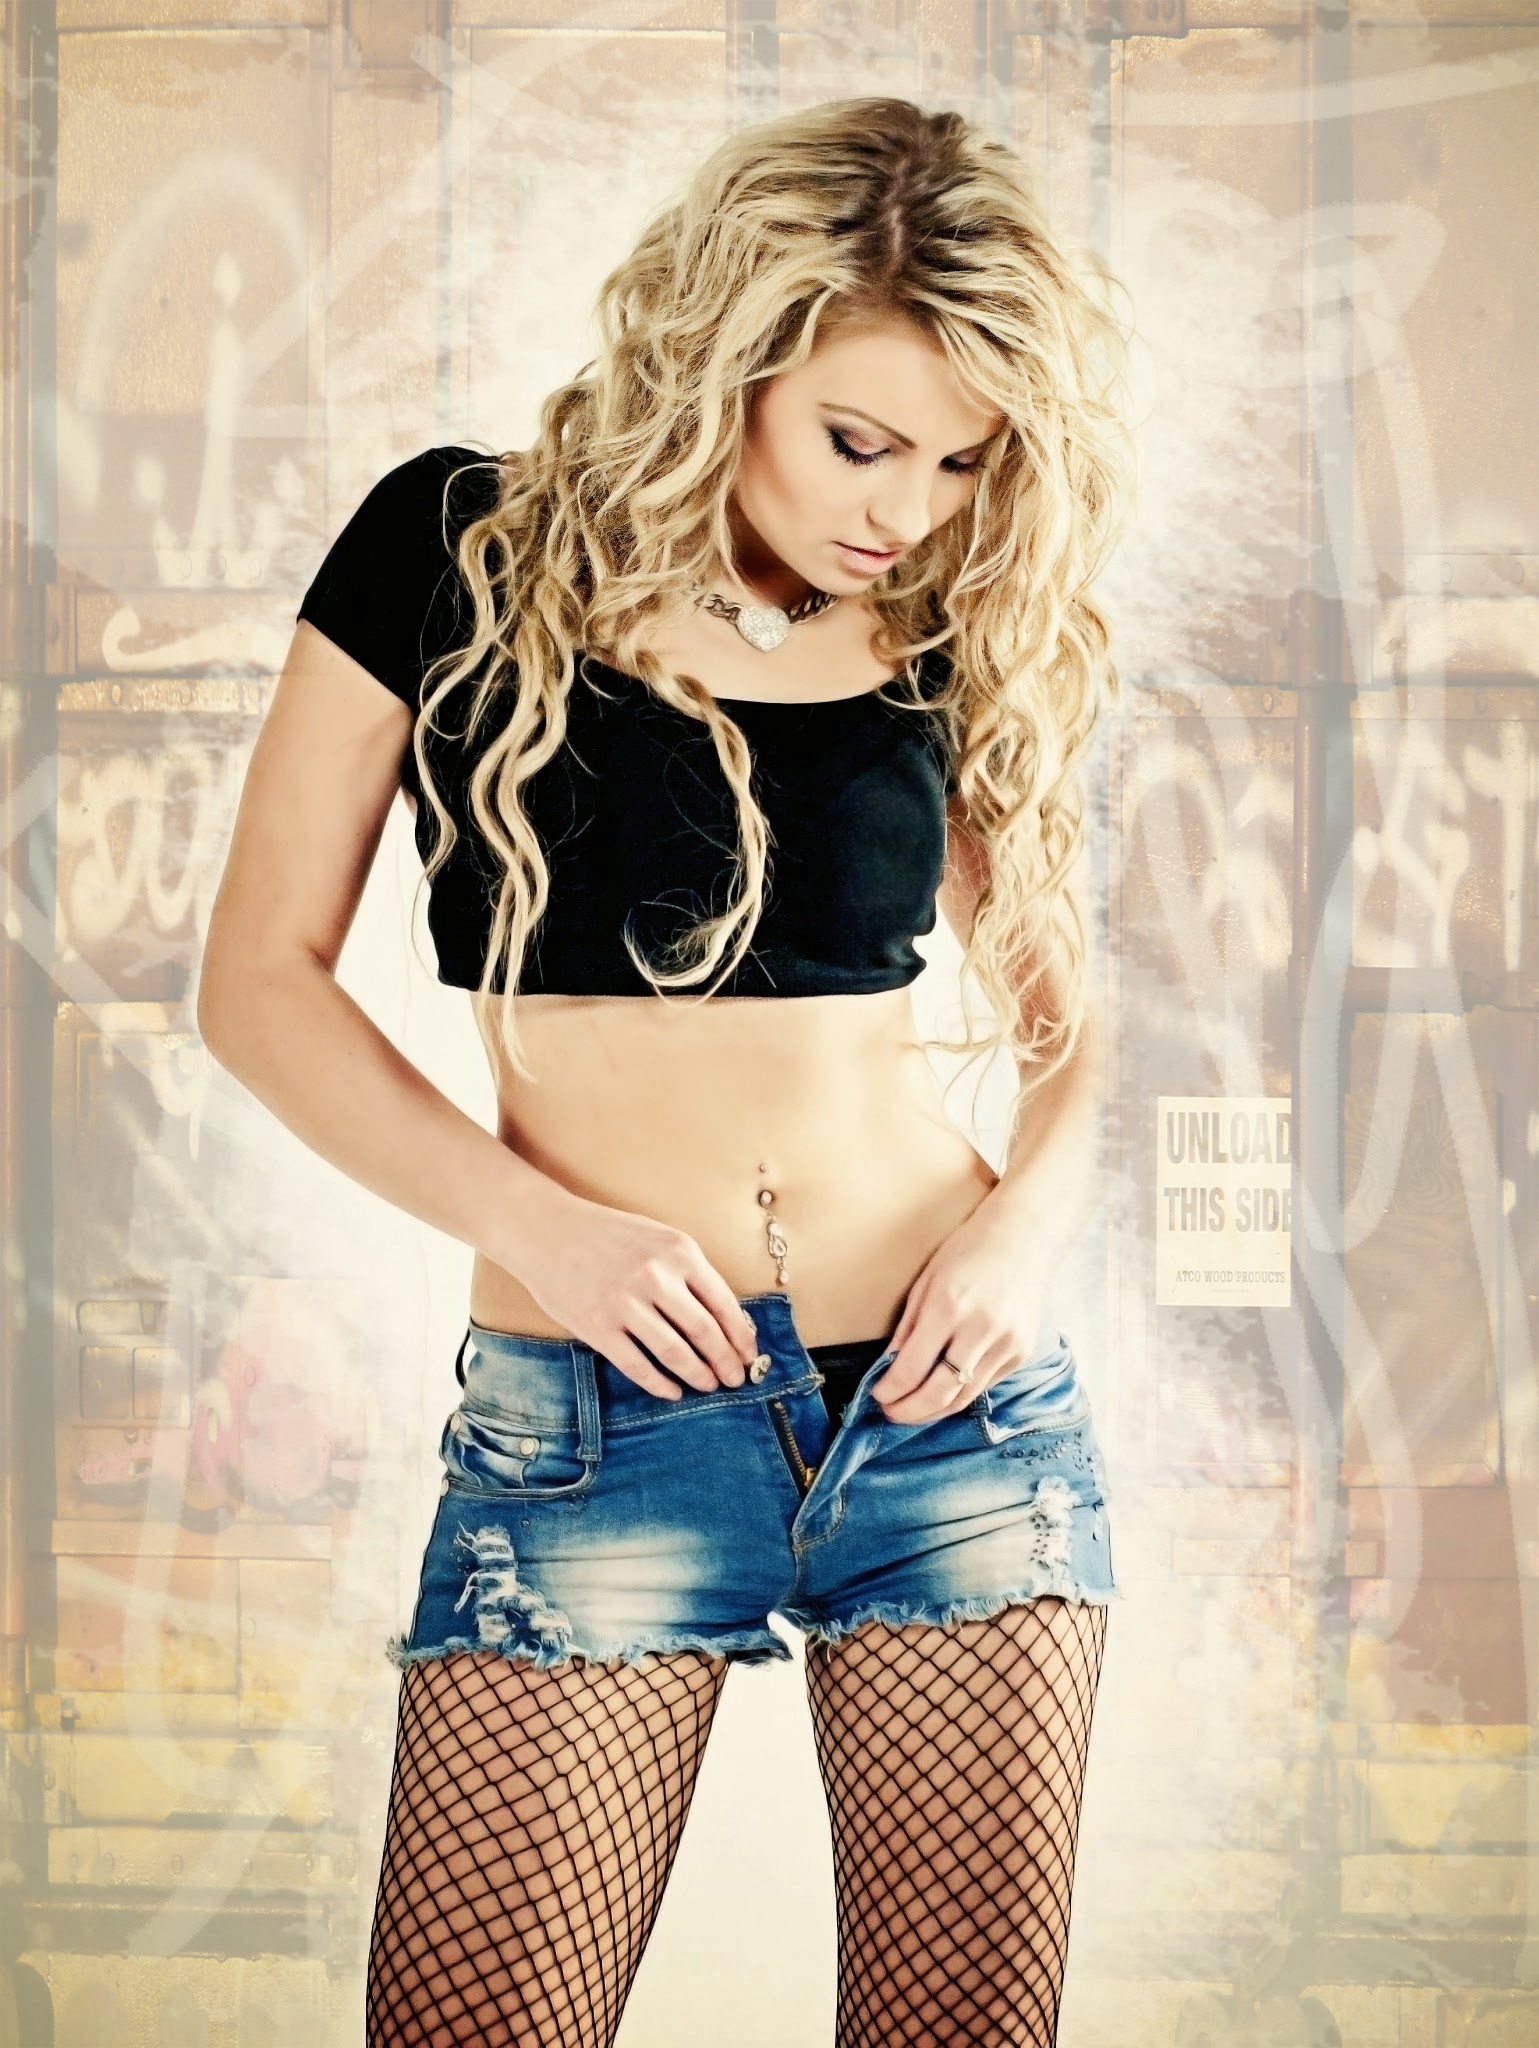
girl, woman, hair, photography, model, jeans, fashion, clothing, blonde, hairstyle, long hair, lichtspiel, lingerie, suspenders, hot, thigh, sexy, blond, pretty, short, lure, curly, erotic, abdomen, photo shoot, brown hair, attracting, fotomodel, undergarment, supermodel